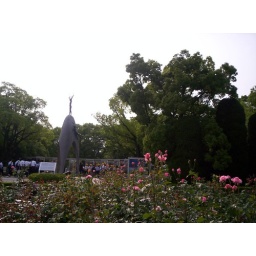
This monument to the child victim's of the atomic bomb was made famous by the story of Sedako and the 1,000 paper cranes.